The Lost City (2022 film)

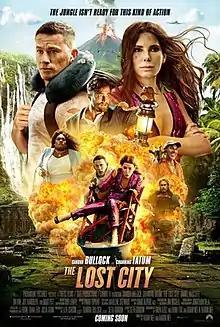
Theatrical release poster

The Lost City is a 2022 American action-adventure comedy film directed by Aaron and Adam Nee, who co-wrote the screenplay with Oren Uziel and Dana Fox, based on a story by Seth Gordon. Starring Sandra Bullock, Channing Tatum, Daniel Radcliffe, Da'Vine Joy Randolph, and Brad Pitt, the film follows a romance novelist and her cover model, who must escape a billionaire who wants her to find a lost ancient burial chamber described in one of her books.